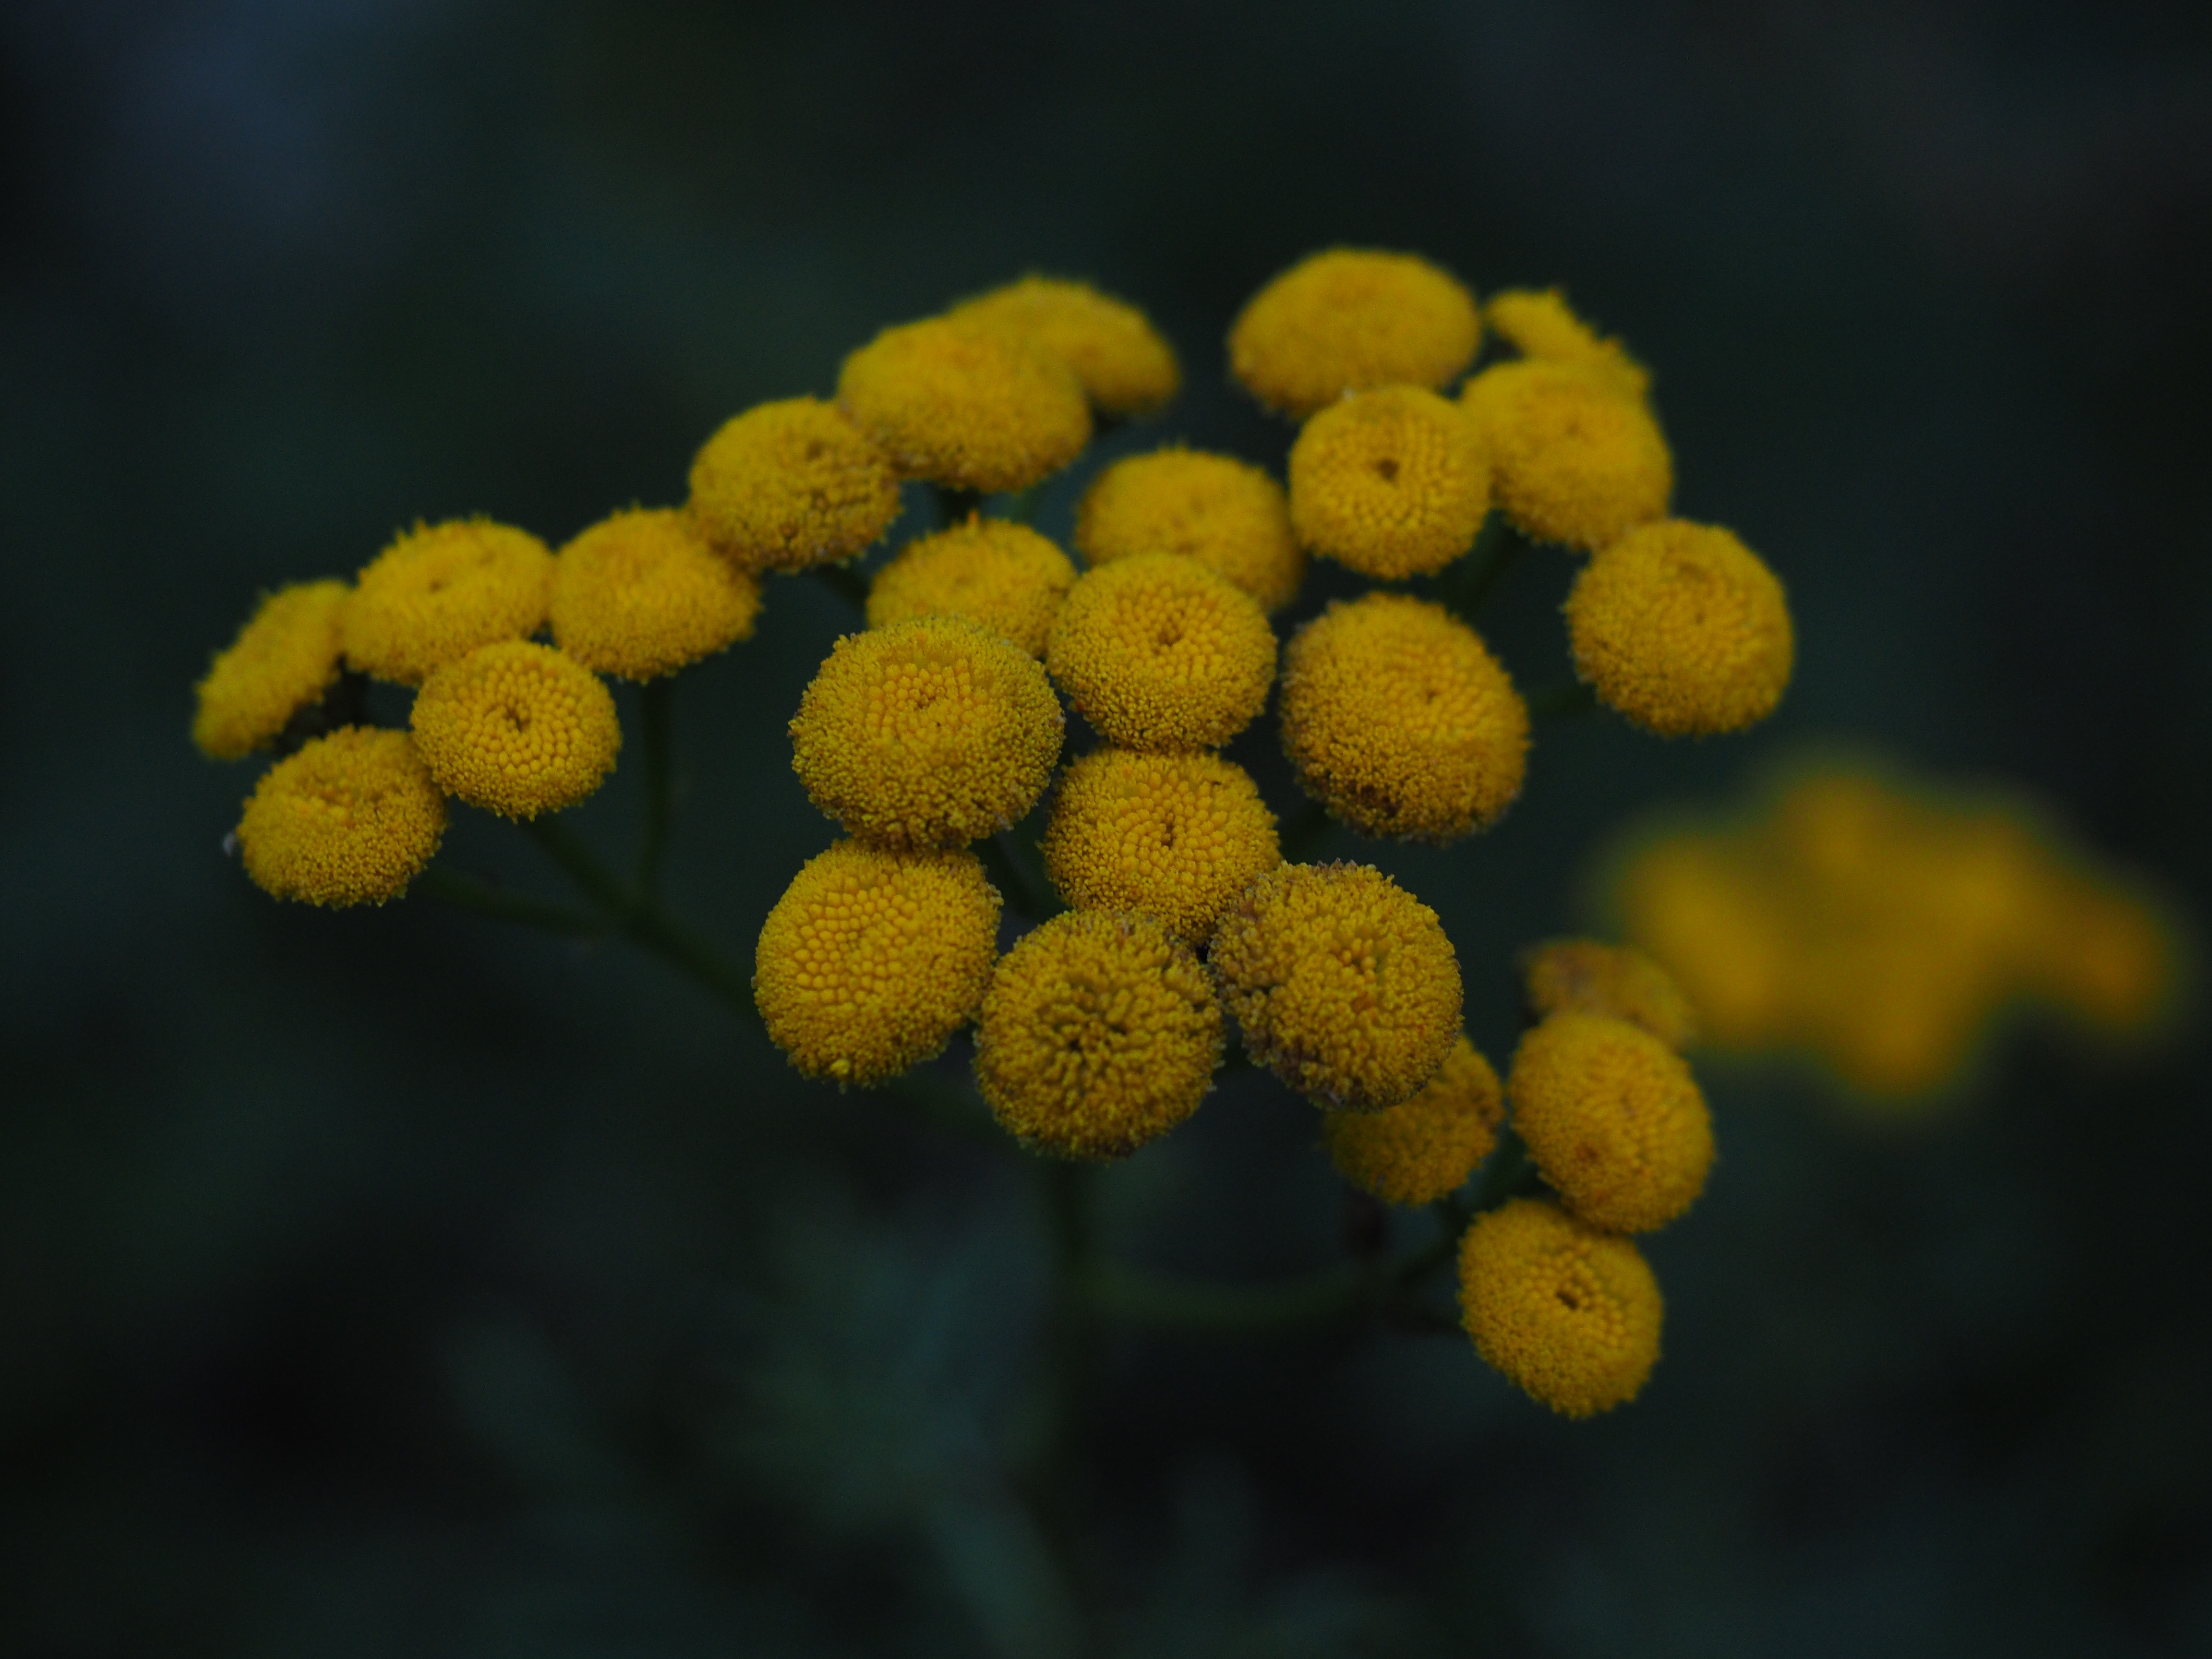
nature, plant, photography, flower, pollen, botany, yellow, flora, flowers, asteraceae, yarrow, composites, medicinal plant, macro photography, tansy, flowering plant, daisy family, scented plant, half rosette plant, annual plant, tanacetum vulgare, common tansy, land plant, chrysanthemum vulgare, worm herbal, silphium laciniatum, faerbepflanze